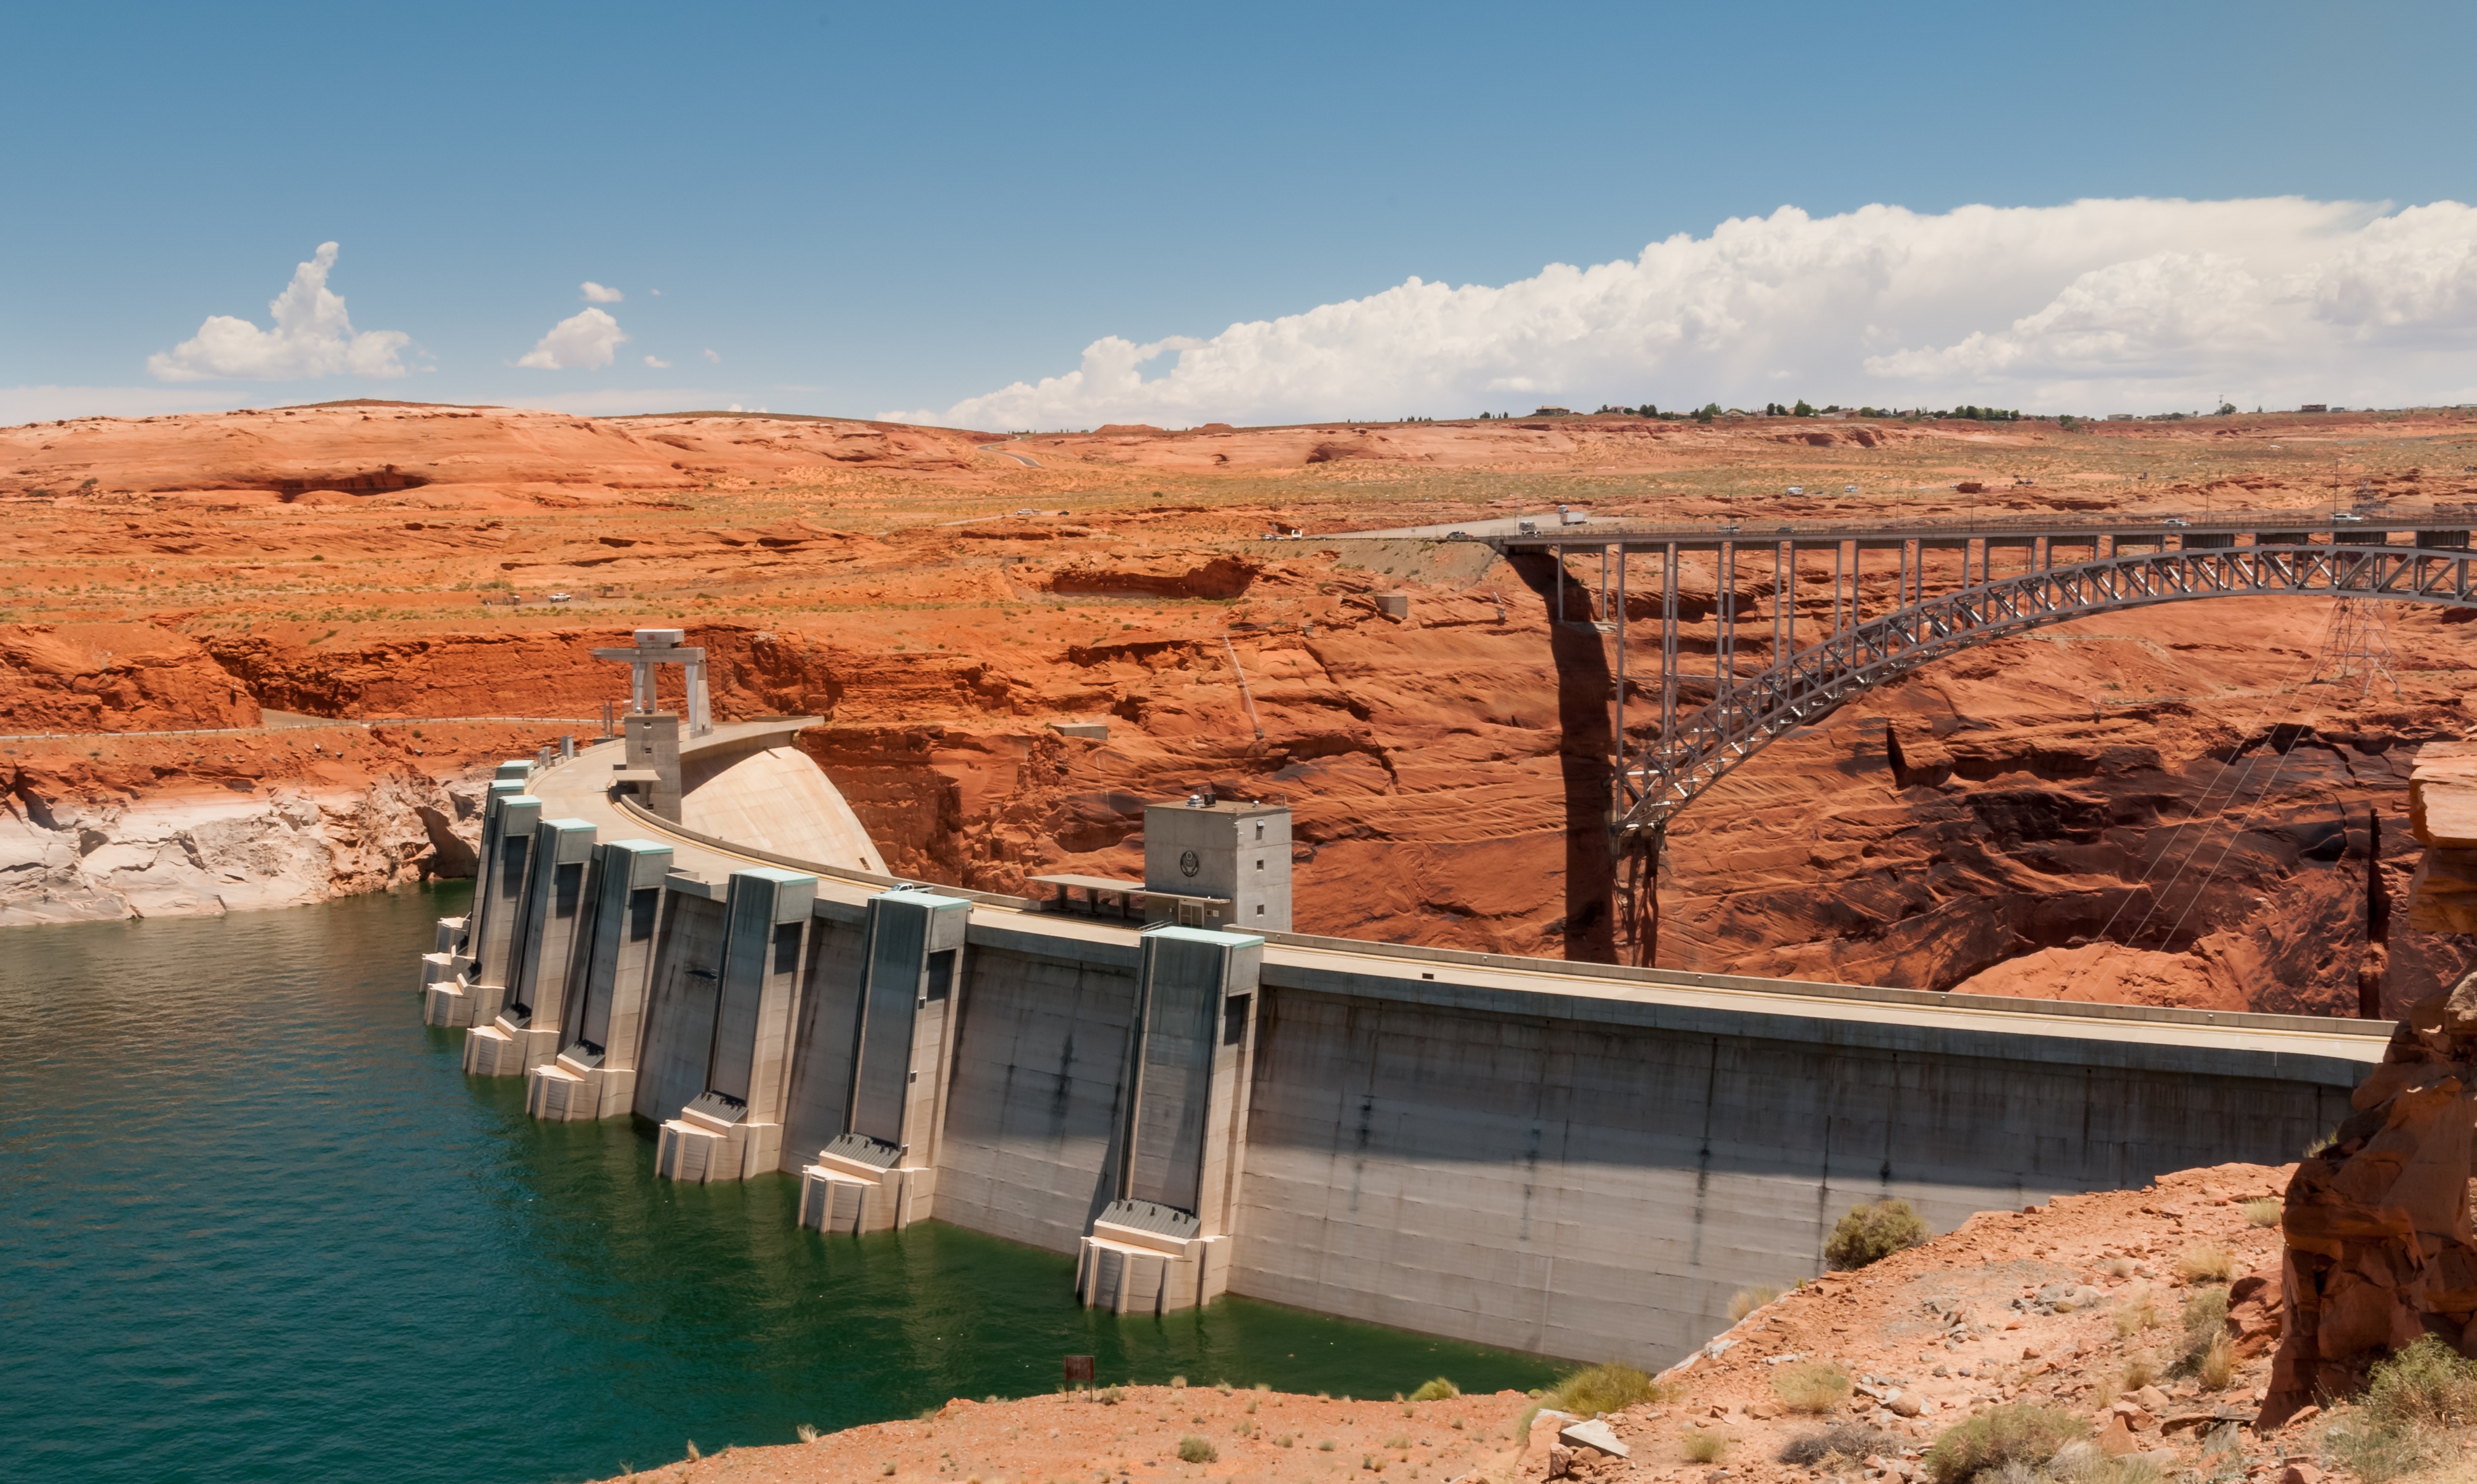
river, valley, cliff, arch, canyon, dam, reservoir, arizona, geology, wadi, landform, geographical feature, glen canyon dam